Central Elementary School (Albemarle, North Carolina)

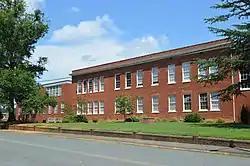
Western side

Central Elementary School is a historic school in Albemarle, North Carolina whose current main building opened in 1925 as Albemarle High School, and whose previous building (Albemarle Graded School) located next door was named to the National Register of Historic Places in 2015. Additions to the 1925 building were constructed in 1936 and a renovation and expansion completed in 2007. When the renovation was completed, Central Elementary moved from its original building next door. The renovation resulted in the Stanly County's school board being honored by Preservation North Carolina in 2008. The school has 561 students in grades pre-kindergarten to 5th grade and is SACS-accredited.